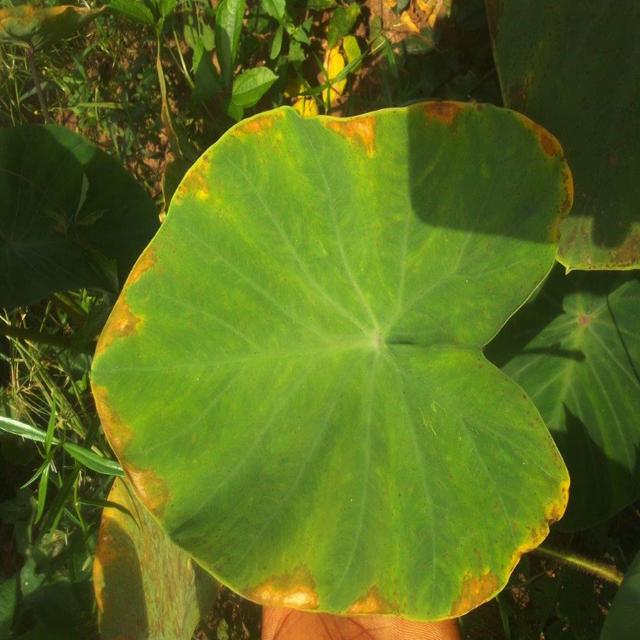
Label: Early_Blight